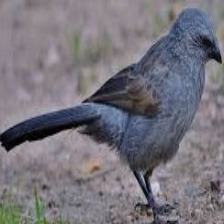
Species: APOSTLEBIRD
Scientific name: STRUTHIDEA CINEREA